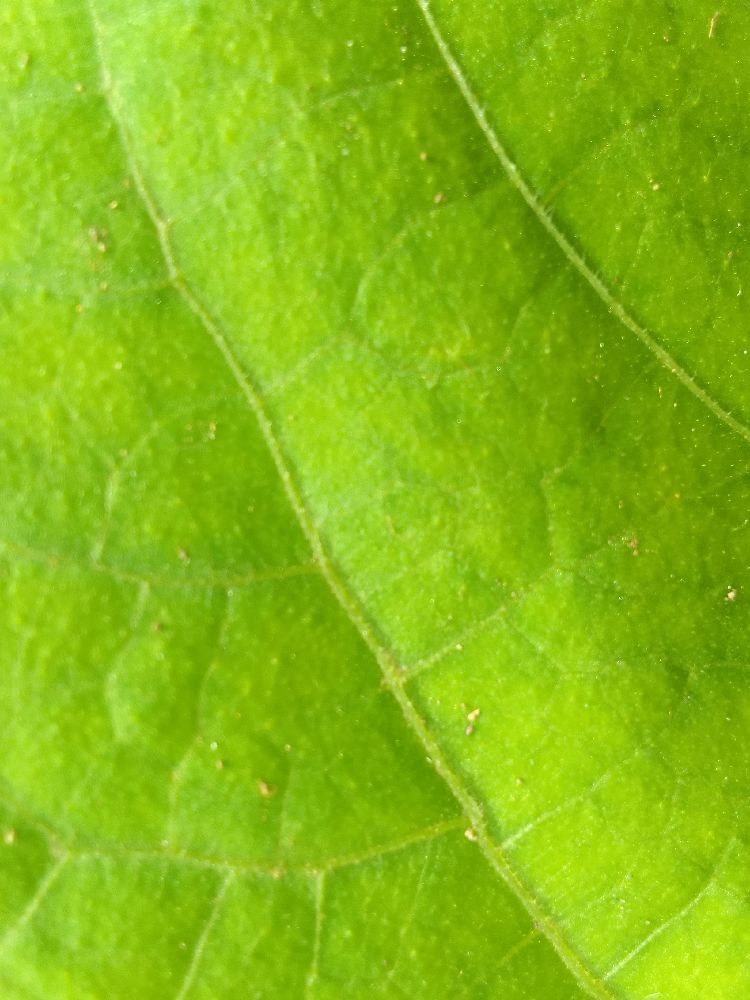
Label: healthy